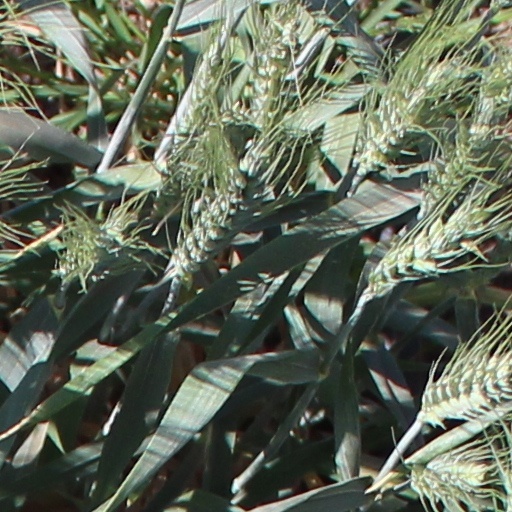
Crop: wheat